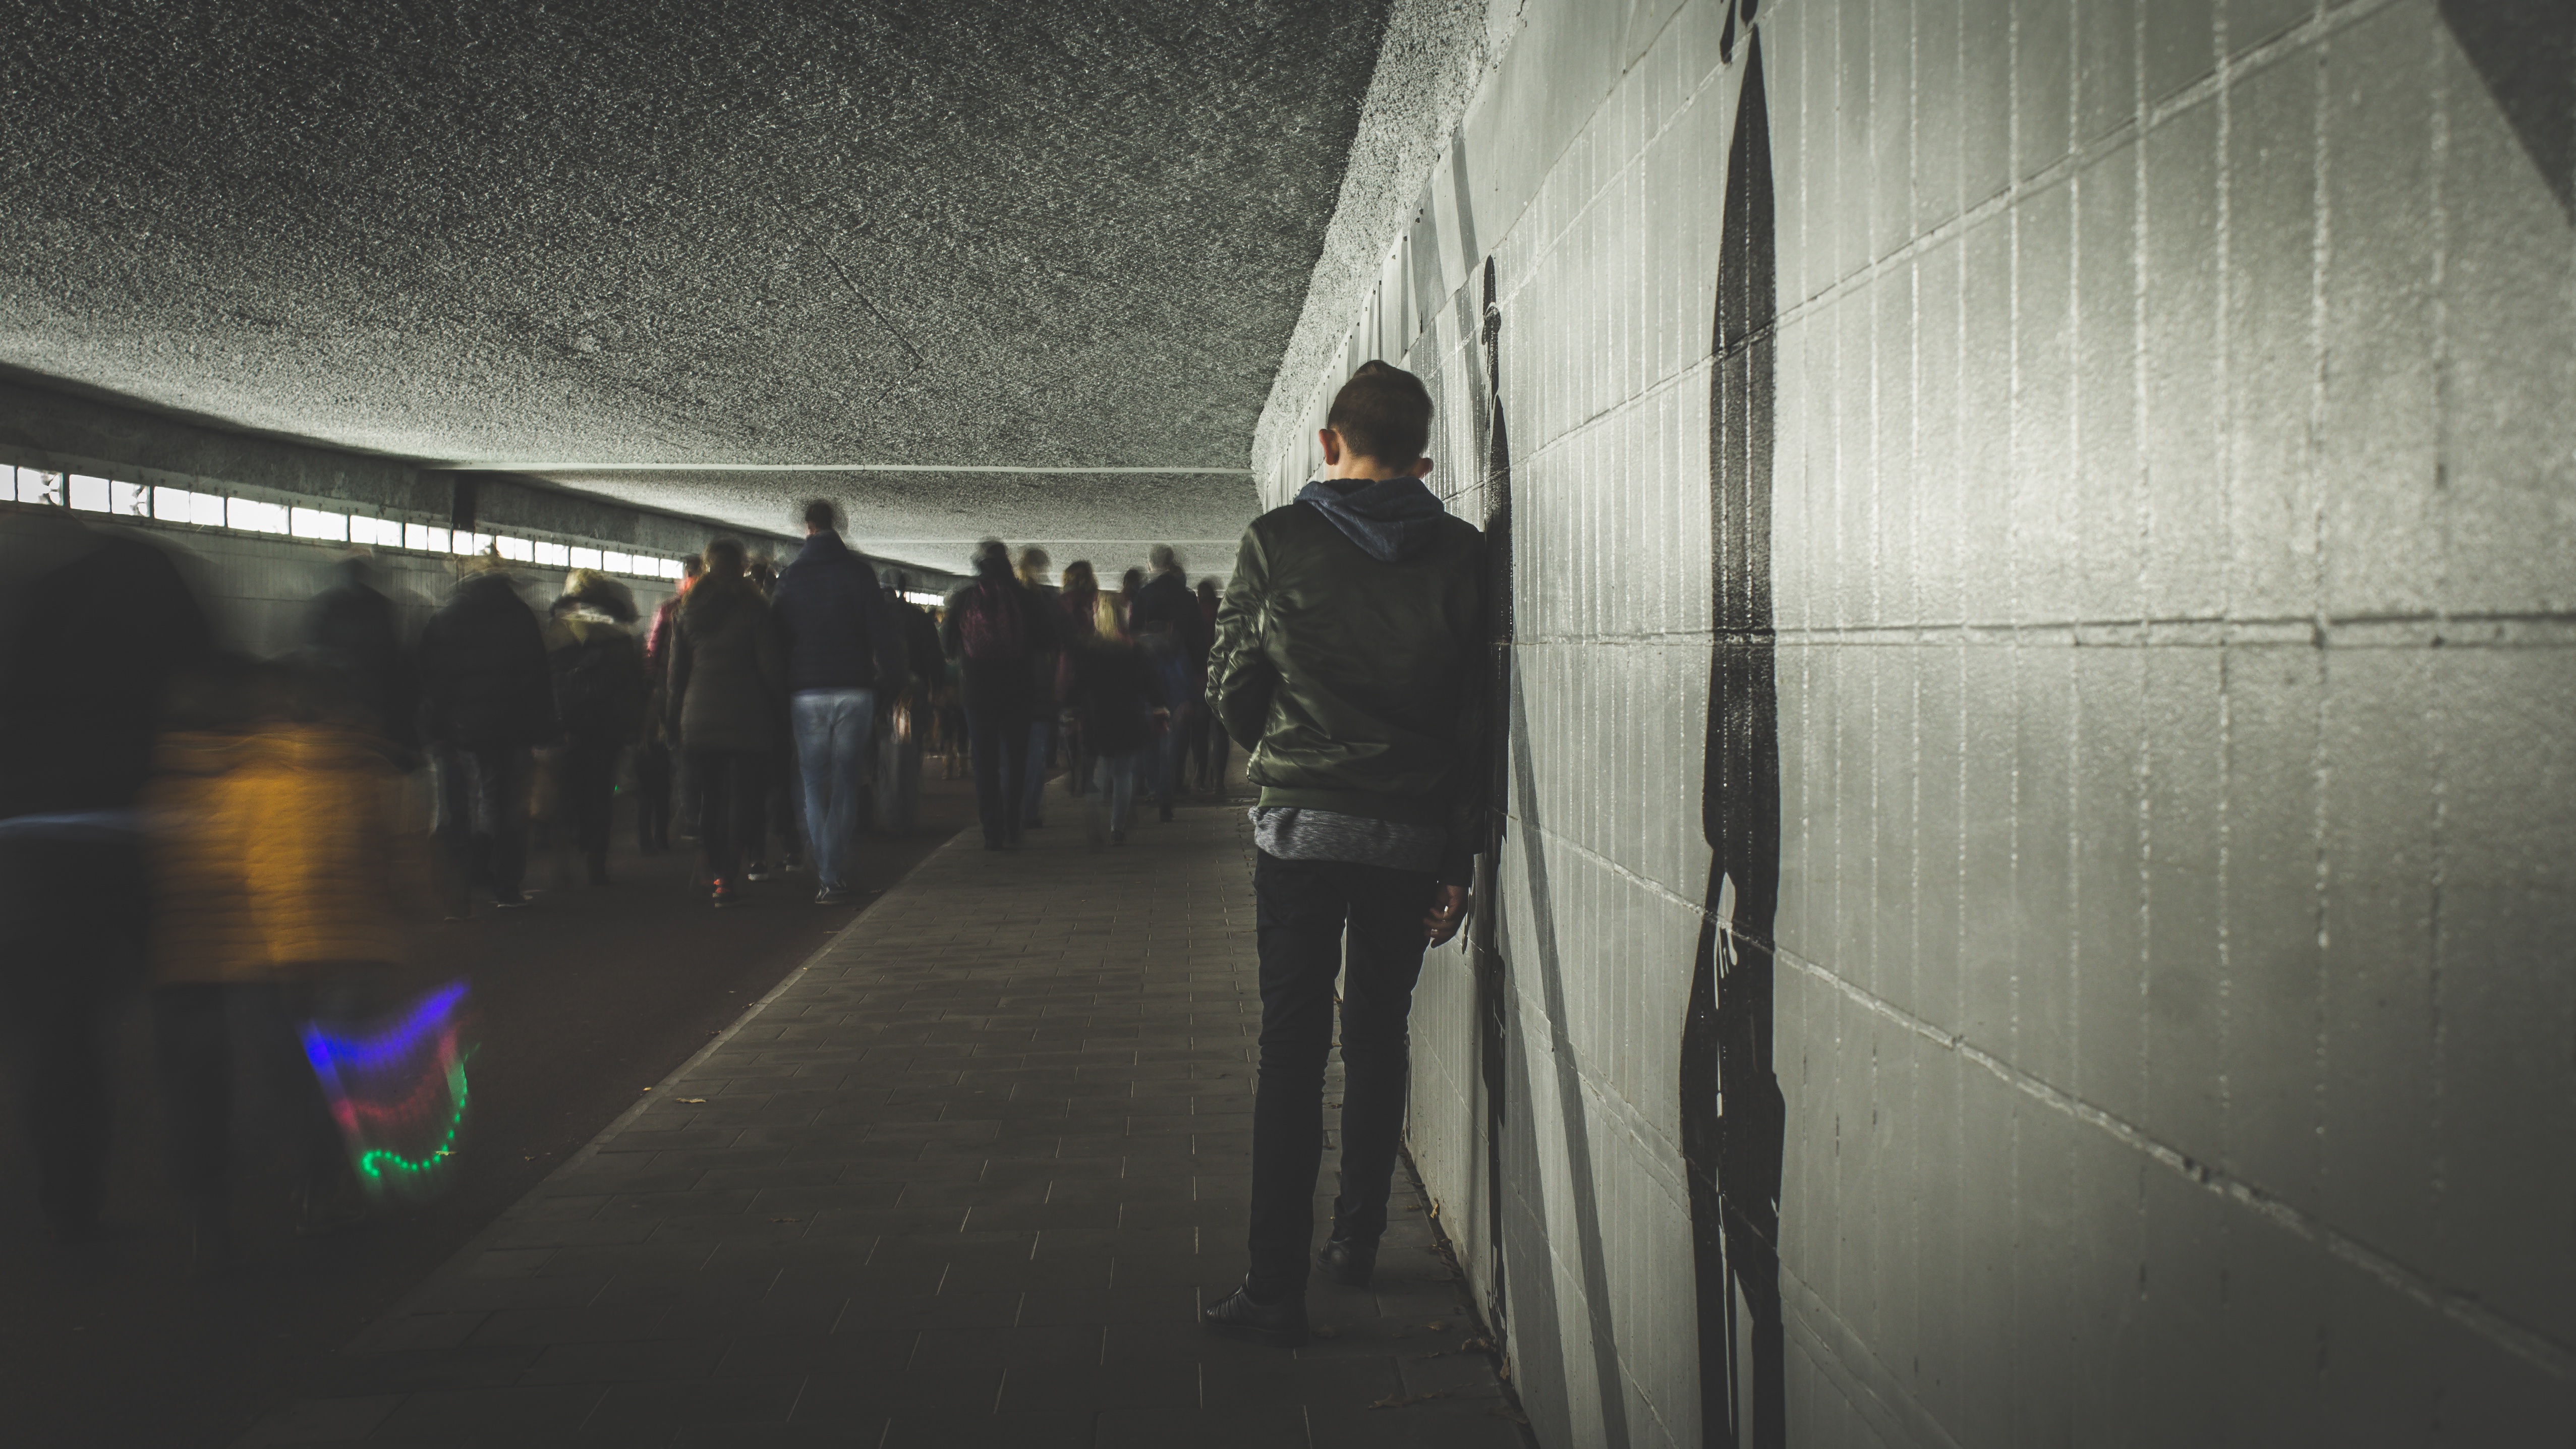
light, tunnel, subway, color, darkness, black, infrastructure, photograph, snapshot, image